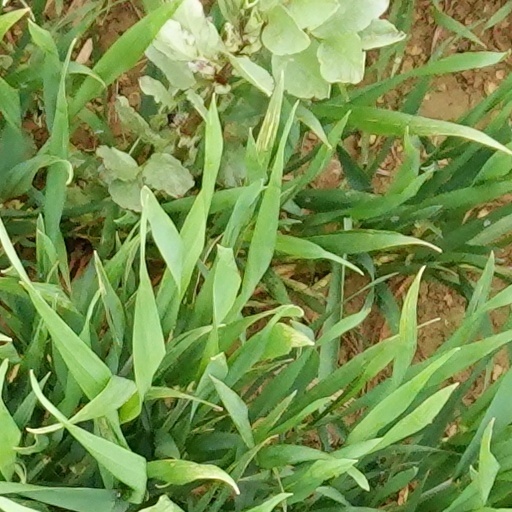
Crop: wheat